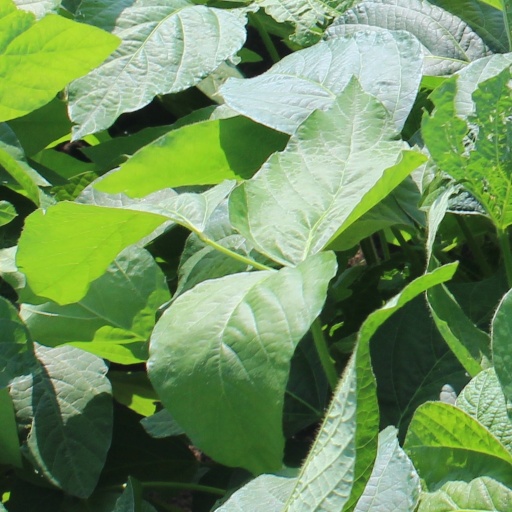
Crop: soybean